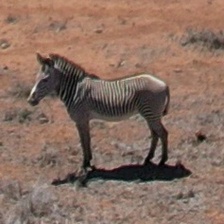
Pose orientation: left